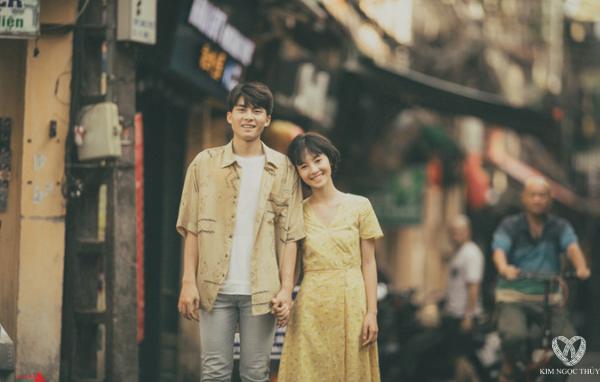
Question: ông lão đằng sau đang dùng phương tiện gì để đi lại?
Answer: xe đạp